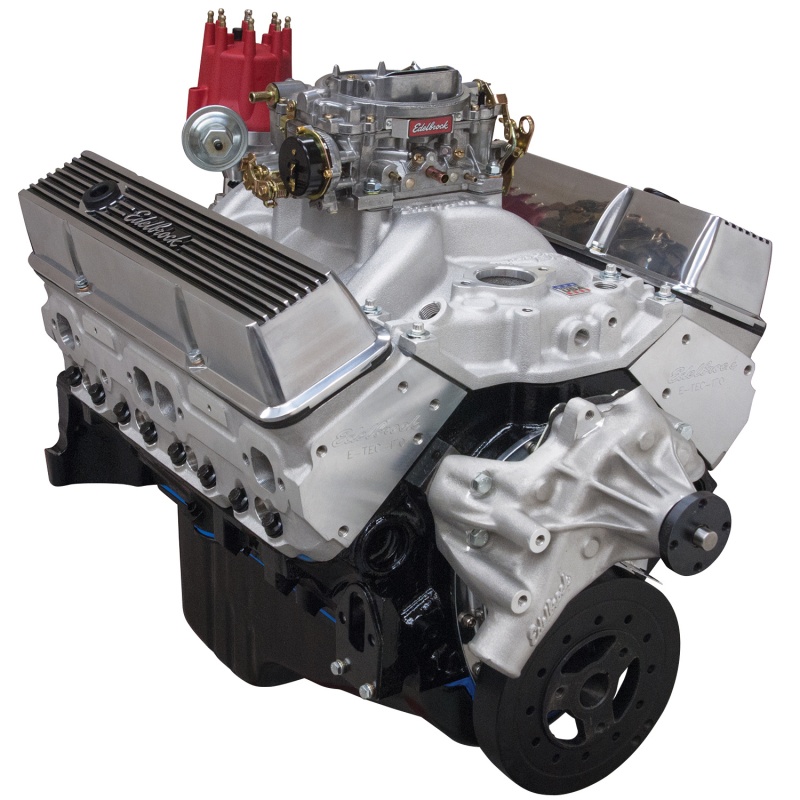
Edelbrock Crate Engine Edelbrock 9 0 1 Performer E-Tec w/ Long Water Pump As Cast
Edelbrock part #46420 Performer Hi-Torq small-block Chevy 350 crate engine offers the best of quality and performance right out of the crate. Take advantage of modern cylinder head and camshaft technology with 363 HP & 405 ft/lbs. of torque. This engine delivers high hp and a broad torque curve from off-idle through 5,500 RPM, thanks to the Performer-Plus Rollin' Thunder hydraulic roller camshaft. In addition to the performance, this combination provides exceptional vacuum at idle so you can easily operate power brakes and vacuum powered accessories. The Performer Hi-Torq crate engine is 100% brand new and include a 4-bolt main short block, Edelbrock E-Tec 170 heads, Rollin' Thunder hydraulic roller camshaft, roller rocker arms, EPS Vortec intake manifold with a EPS 750 cfm carb and long water pump. Engine Specifications: - Finish: Satin - Displacement: 350 c.i.d. - Horsepower: 363 hp - Torque: 405 ft-lbs. - Compression: 9.0:1 - Block: New 4-bolt main w/ 2-piece rear main seal - Crankshaft: Cast Iron - Pistons: Cast Aluminum - Camshaft: Rollin' Thunder Hydraulic Roller #2208 - Rocker Arms: 1.5:1 Roller - Manifold: Performer EPS Vortec #2716 - Cylinder Heads: E-Tec 170 #60975 - Carburetor: EPS 750 cfm - Water Pump: Long style water pump #8811 - Distributor: Included - Valve Covers: Elite II - Warranty: 2-year / Unlimited mileage
Brand: Edelbrock
Category: Vehicles & Parts > Vehicle Parts & Accessories > Motor Vehicle Parts > Motor Vehicle Engines > Crate Engines